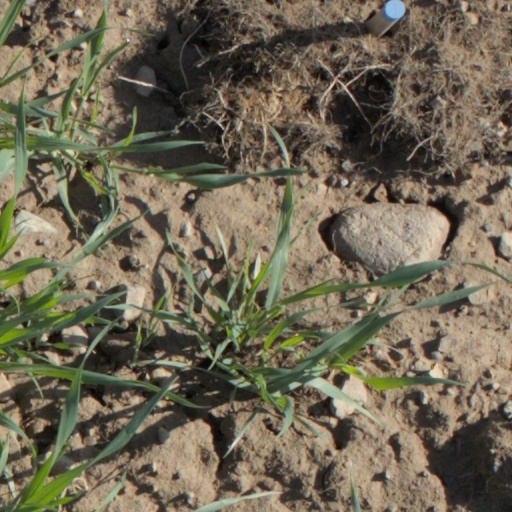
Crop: wheat